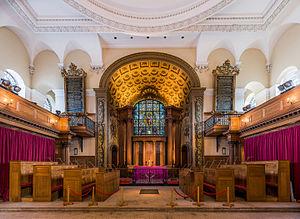
L’église Saint-Alfège de Greenwich est une église située au centre de la ville de Greenwich, dans le district du même nom. D'origine médiévale, l'église est reconstruite de 1712 à 1714 sur un plan de Nicholas Hawksmoor.